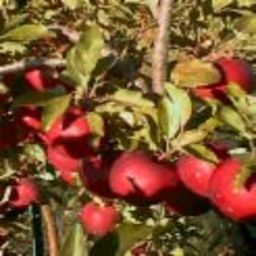
Label: Apple